Trần Ngọc Châu

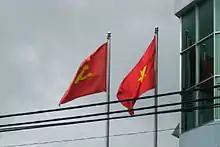
Two Flags of the SRV: the party & the state.

The war ended April 30, 1975, with the surrender of South Vietnam to the North Vietnamese People's Army of Vietnam (PAVN). A "grand victory celebration" was scheduled in Saigon for May 15, featuring North Vietnamese president Tôn Đức Thắng.